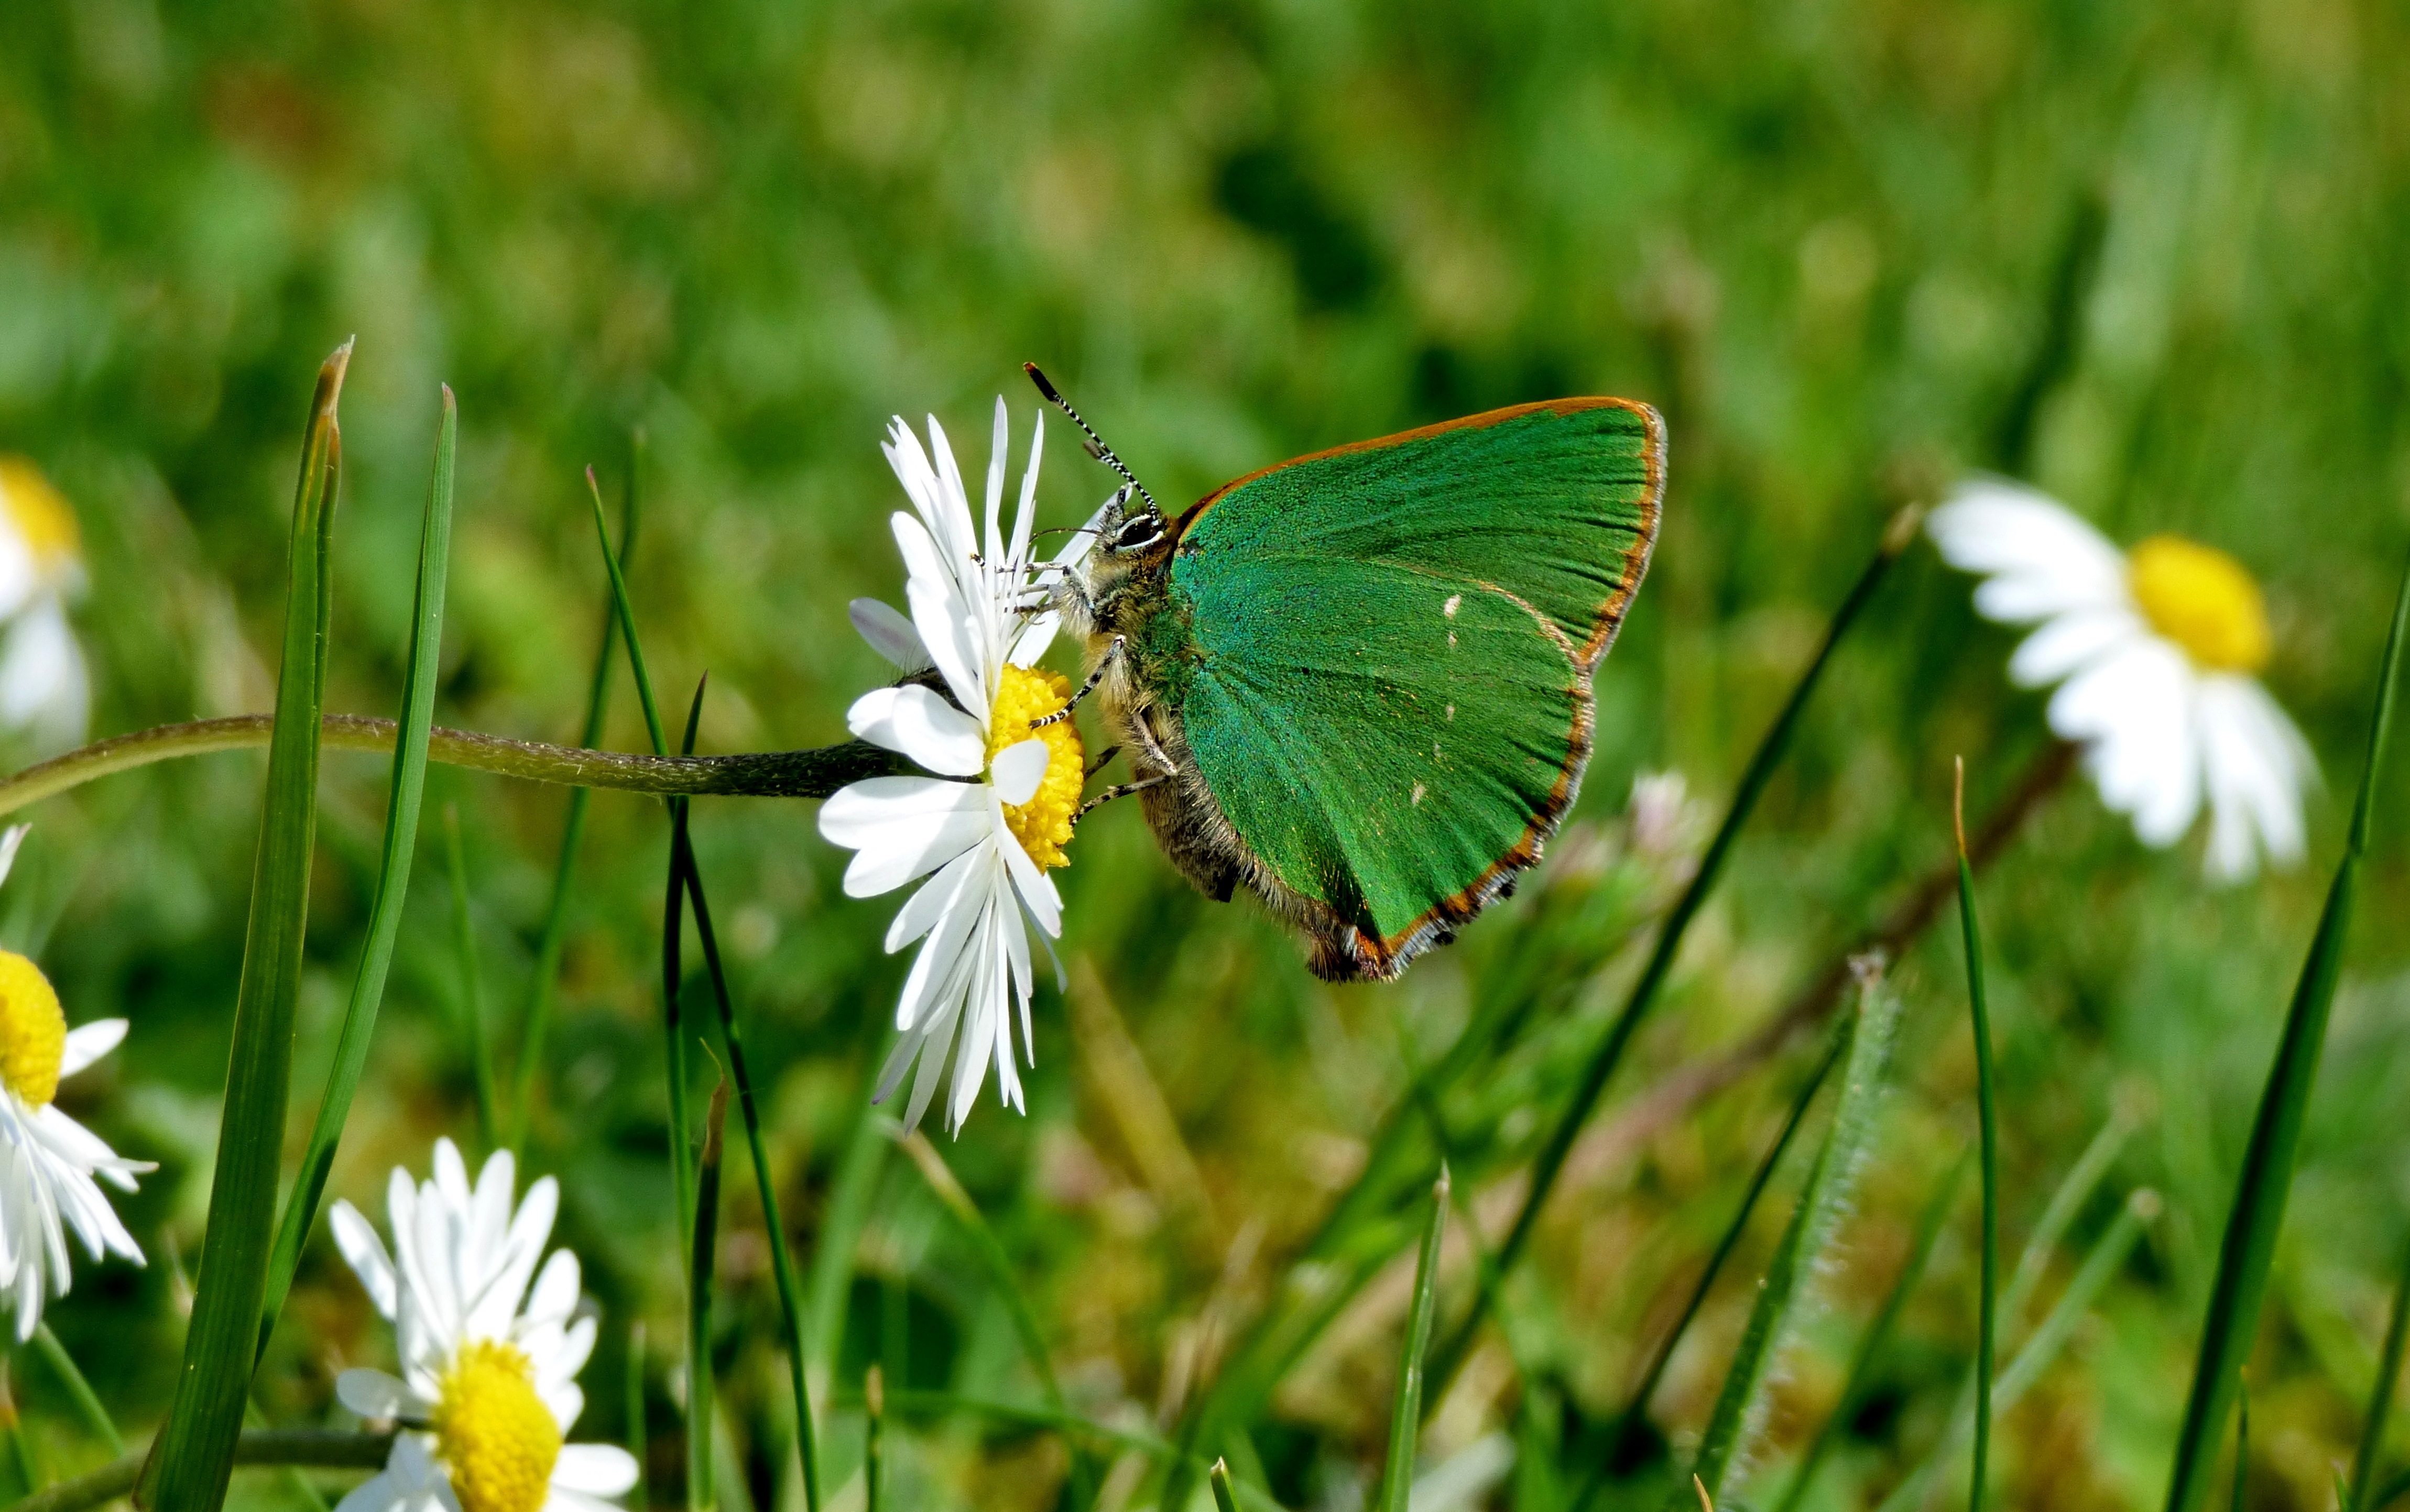
nature, grass, wing, plant, lawn, photography, meadow, prairie, flower, daisy, wildlife, green, insect, botany, butterfly, flora, fauna, invertebrate, wildflower, close up, freshman, nectar, pieridae, macro photography, arthropod, pollinator, moths and butterflies, lycaenid, colias, green butterfly